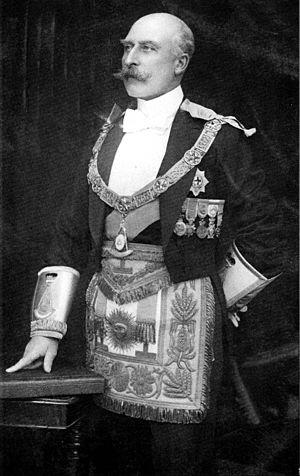
Le commandant ou la commandante en chef des Forces armées canadiennes est le commandant suprême des Forces armées canadiennes. Constitutionnellement, le commandement en chef est investi au souverain canadien, présentement la reine Élisabeth II. En tant que représentante de la reine, la gouverneure générale du Canada, actuellement Julie Payette, fut autorisée à exercer les pouvoirs et les responsabilités appartenant au monarque. Conséquemment, la gouverneure générale se fit conférer le titre de « commandante en chef ». Par protocole vice-royal, le titre utilisé au Canada est « commandante en chef des Forces armées canadiennes » tandis que le titre utilisé dans un contexte international est « commandante en chef du Canada ».
La franc-maçonnerie durant la Première Guerre mondiale conserve ses fondements universalistes, mais, d'une manière générale, les francs-maçons de chaque pays en conflit servent sans restriction leurs nations respectives, ébranlant fortement les principes de fraternité universelle issus du siècle des Lumières, qui la régissent depuis sa création.
Le prince Arthur du Royaume-Uni, duc de Connaught et Strathearn, était un membre de la famille royale britannique et homme d'État. Il a notamment exercé la fonction de 10ᵉ gouverneur général du Canada. L'île du Prince-Patrick a été baptisée en son honneur.